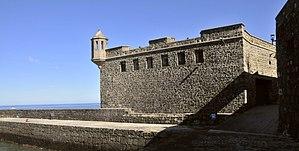
Cette liste non exhaustive répertorie les principaux châteaux en Espagne. Ils sont classés par communauté autonome.
Puerto de la Cruz est une commune de la province de Santa Cruz de Tenerife dans la communauté autonome des Îles Canaries en Espagne. Elle est située au nord de l'île de Tenerife.